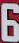
Number: 6